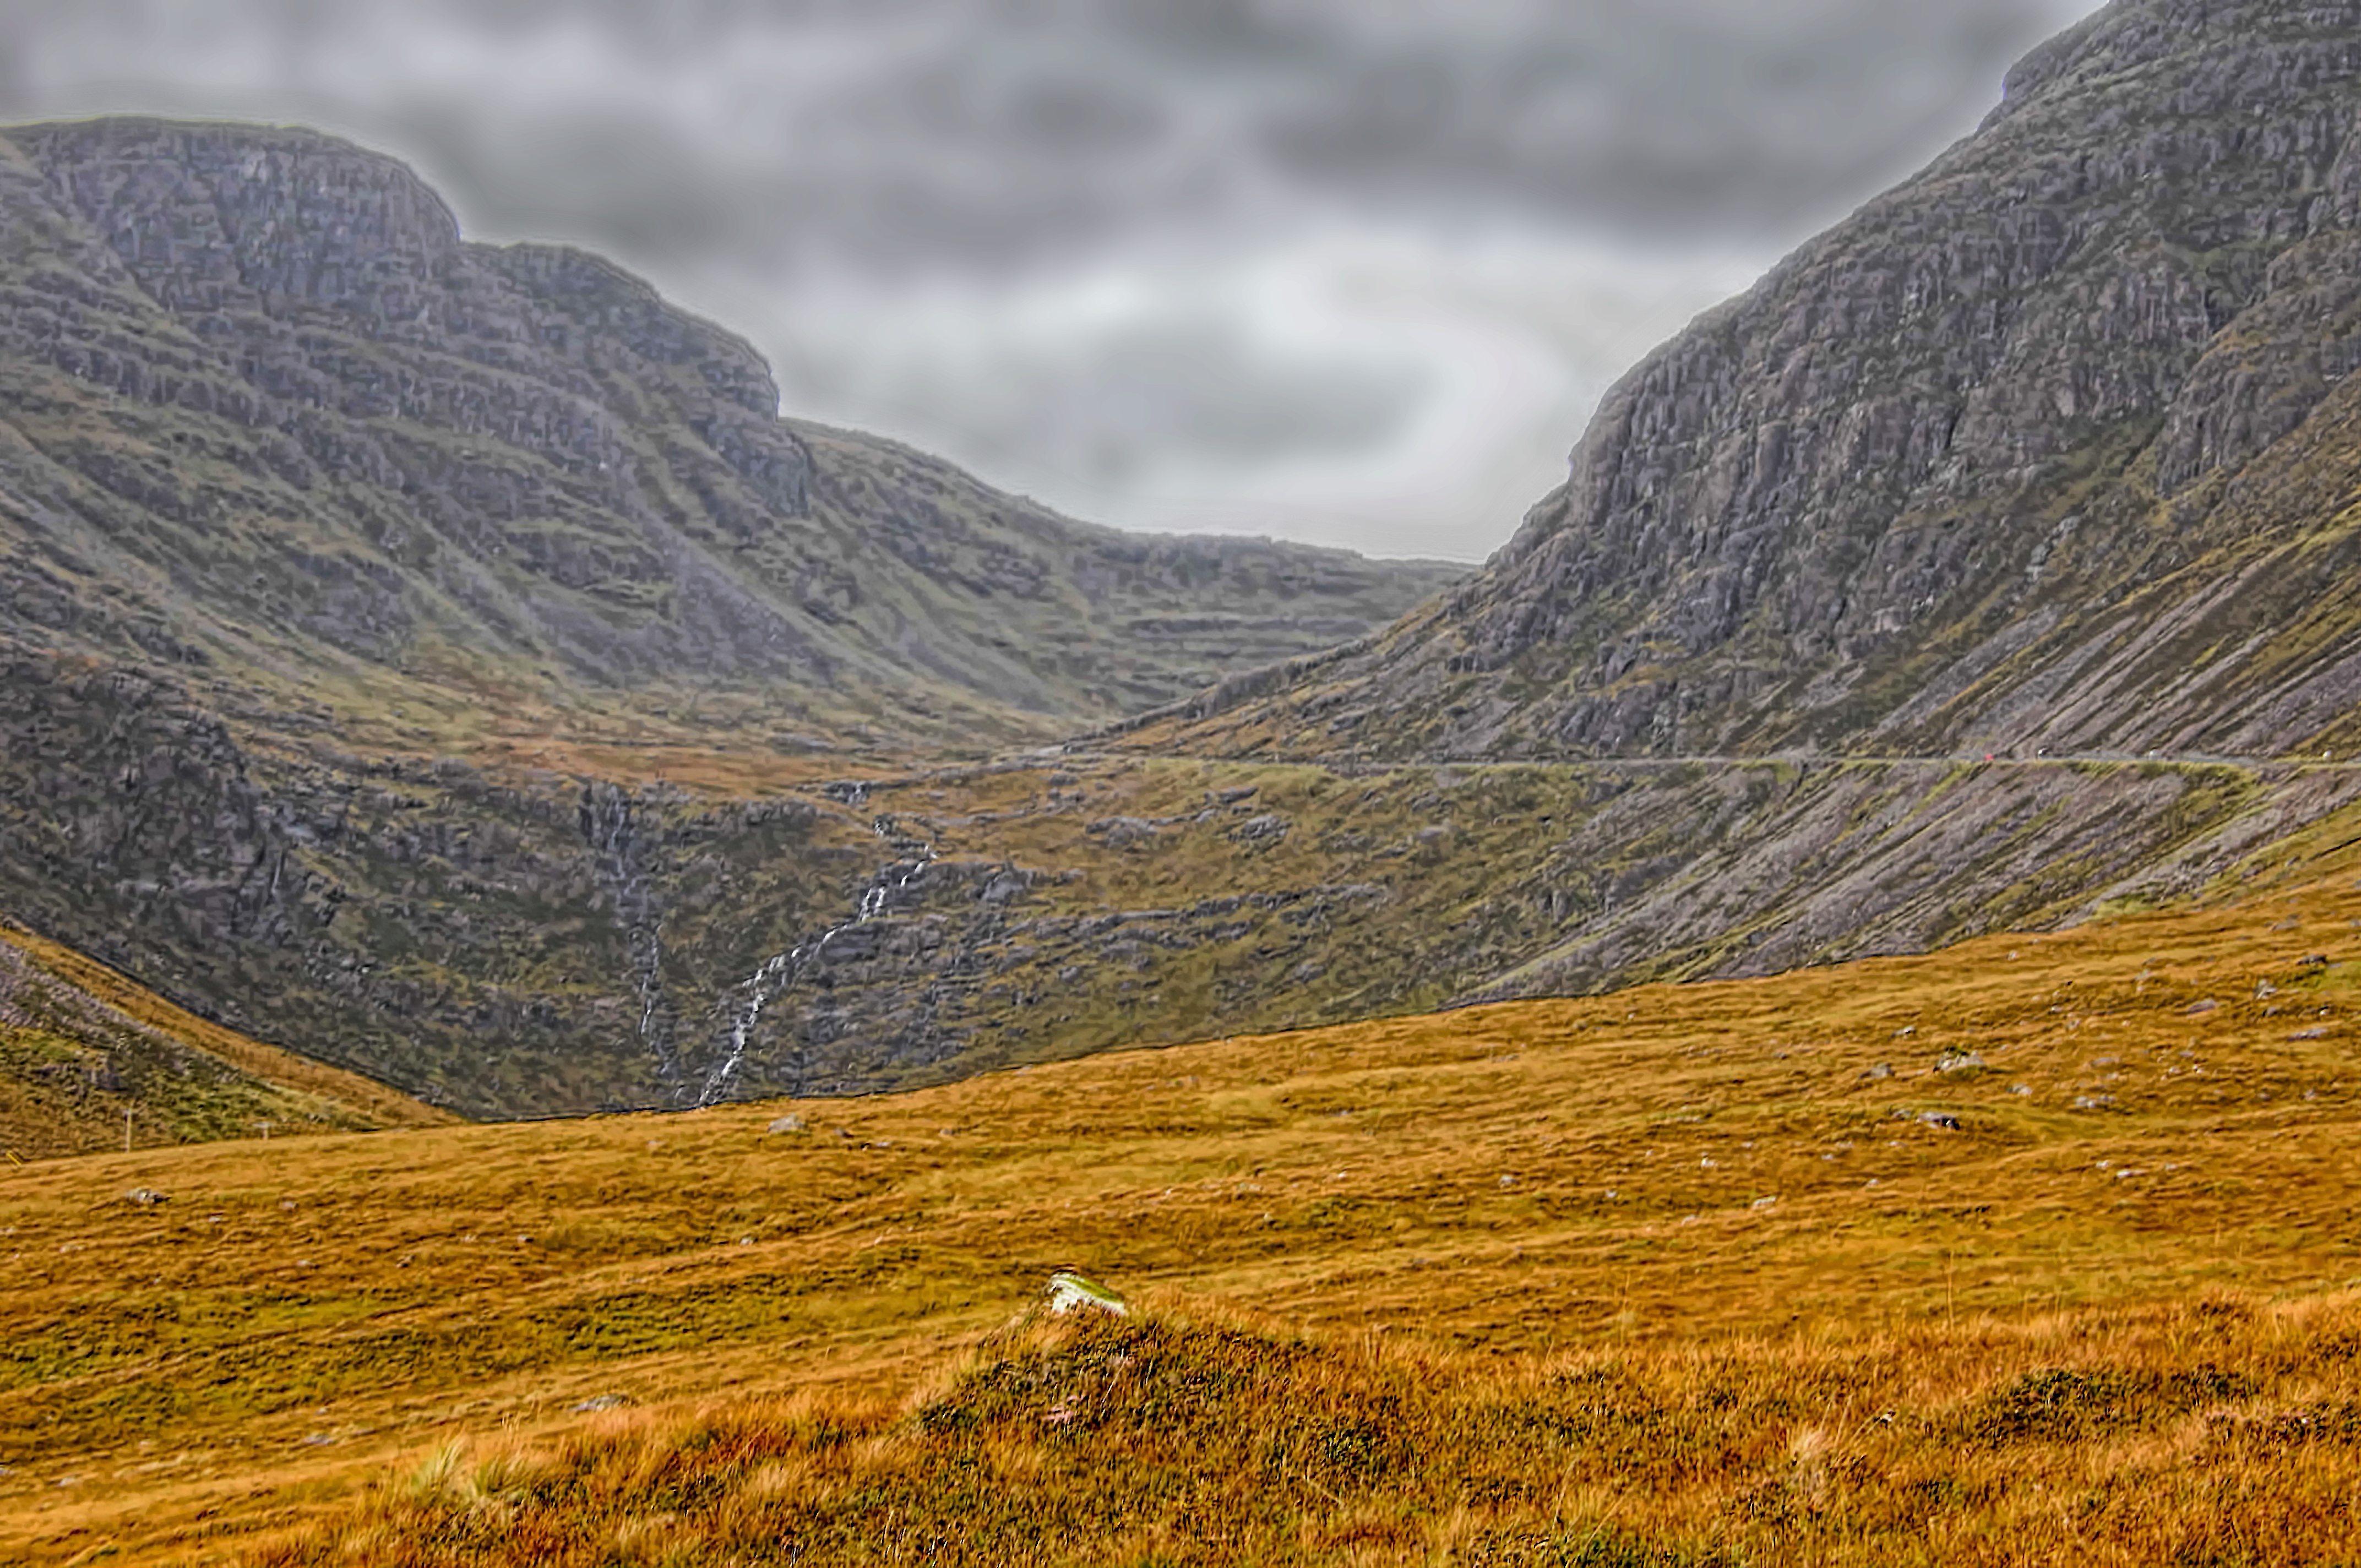
landscape, nature, wilderness, mountain, meadow, hill, valley, mountain range, autumn, highland, ridge, geology, grassland, plateau, fell, loch, ecosystem, pass, westerross, kishorn, bealachnaba, rural area, landform, mountain pass, geographical feature, mountainous landforms